Paignton

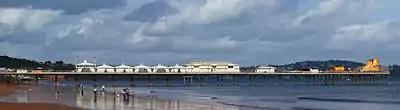
Paignton Pier (1879) and beach

Paignton was an ancient parish. The parish included the hamlets of Goodrington and Preston, which were gradually absorbed into Paignton's urban area as it grew. Until 1863 the parish was administered by its vestry in the same way as most rural areas. Paignton was made a local government district in 1863, governed by a local board. The local board built itself what is now the Old Town Hall, Paignton, at the corner of New Street and Totnes Road, being completed in 1870.